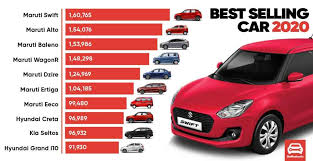
Label: noambulance